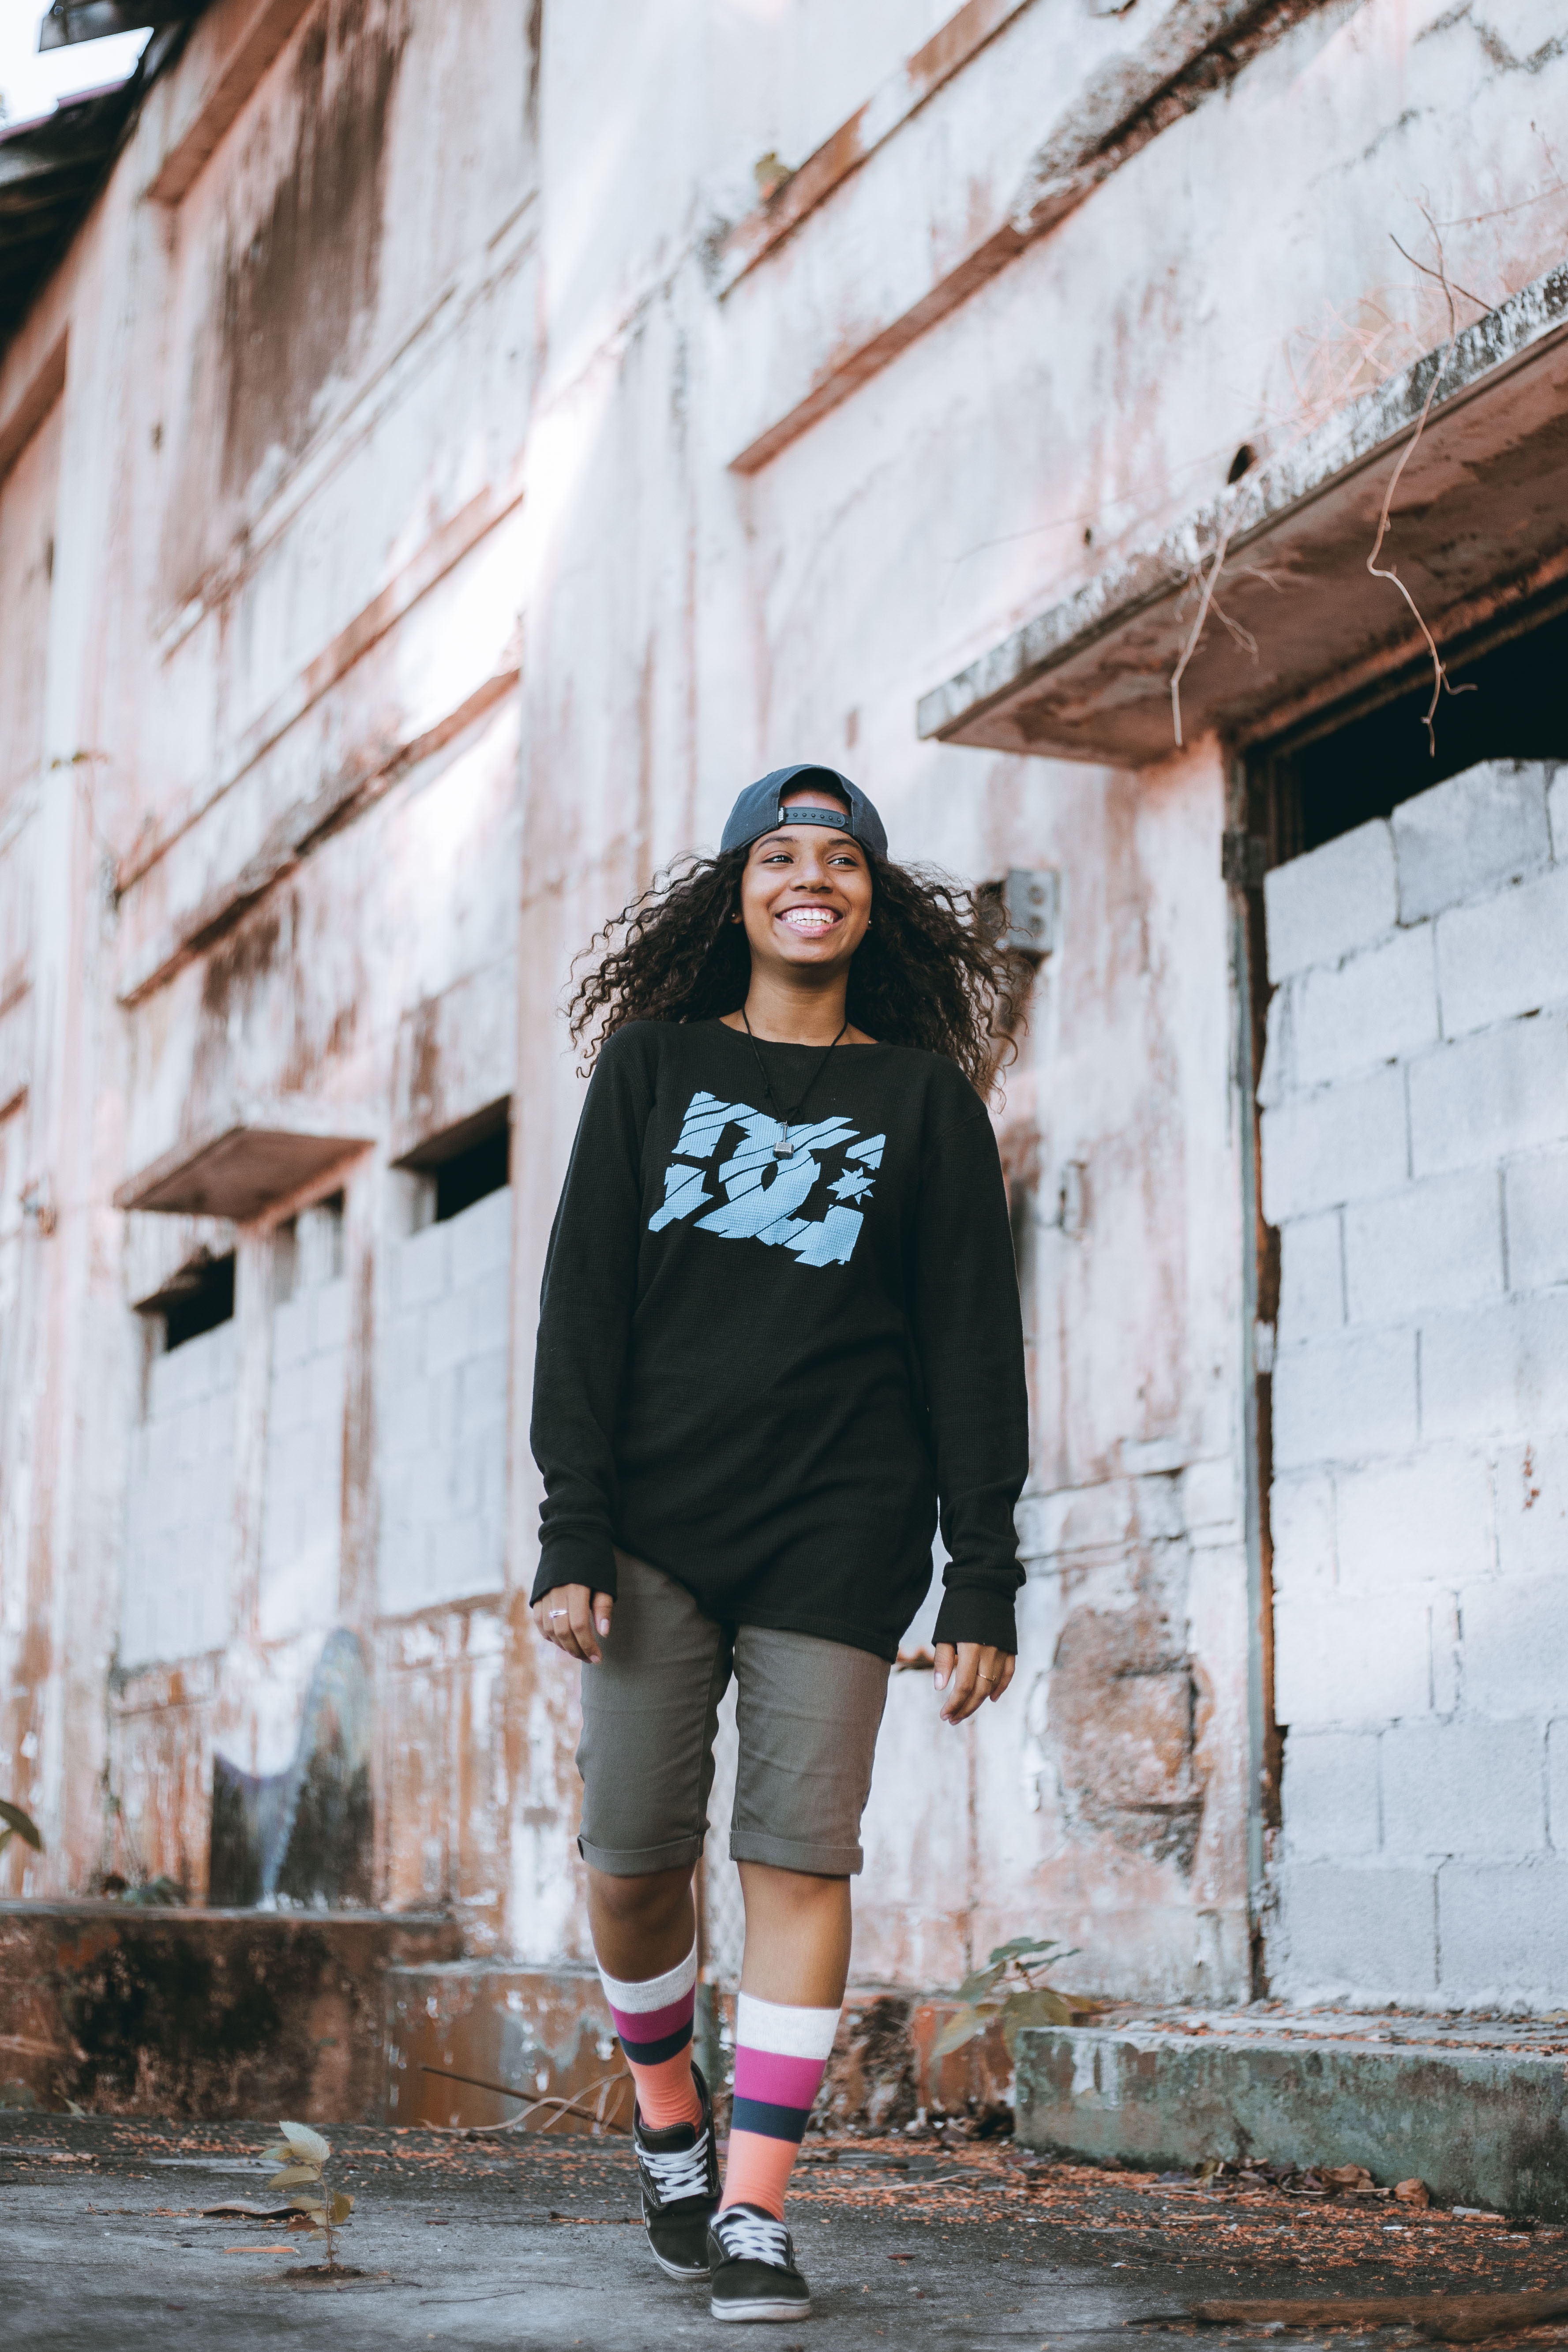
photograph, white, clothing, street fashion, beauty, fashion, pink, footwear, snapshot, t shirt, photography, shoulder, model, cool, photo shoot, shoe, long hair, brown hair, portrait photography, jeans, leggings, style, street, knee, top, black hair